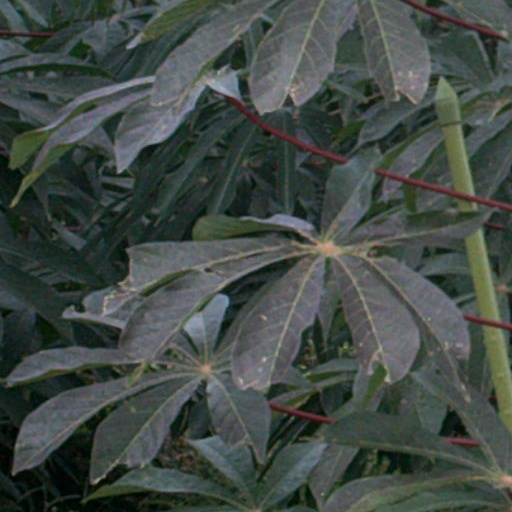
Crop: cassava